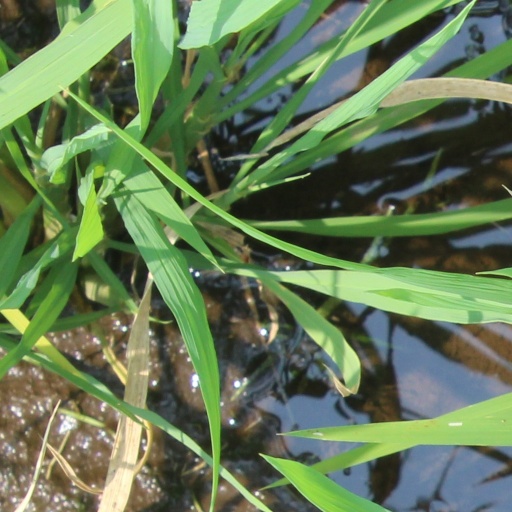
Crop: rice